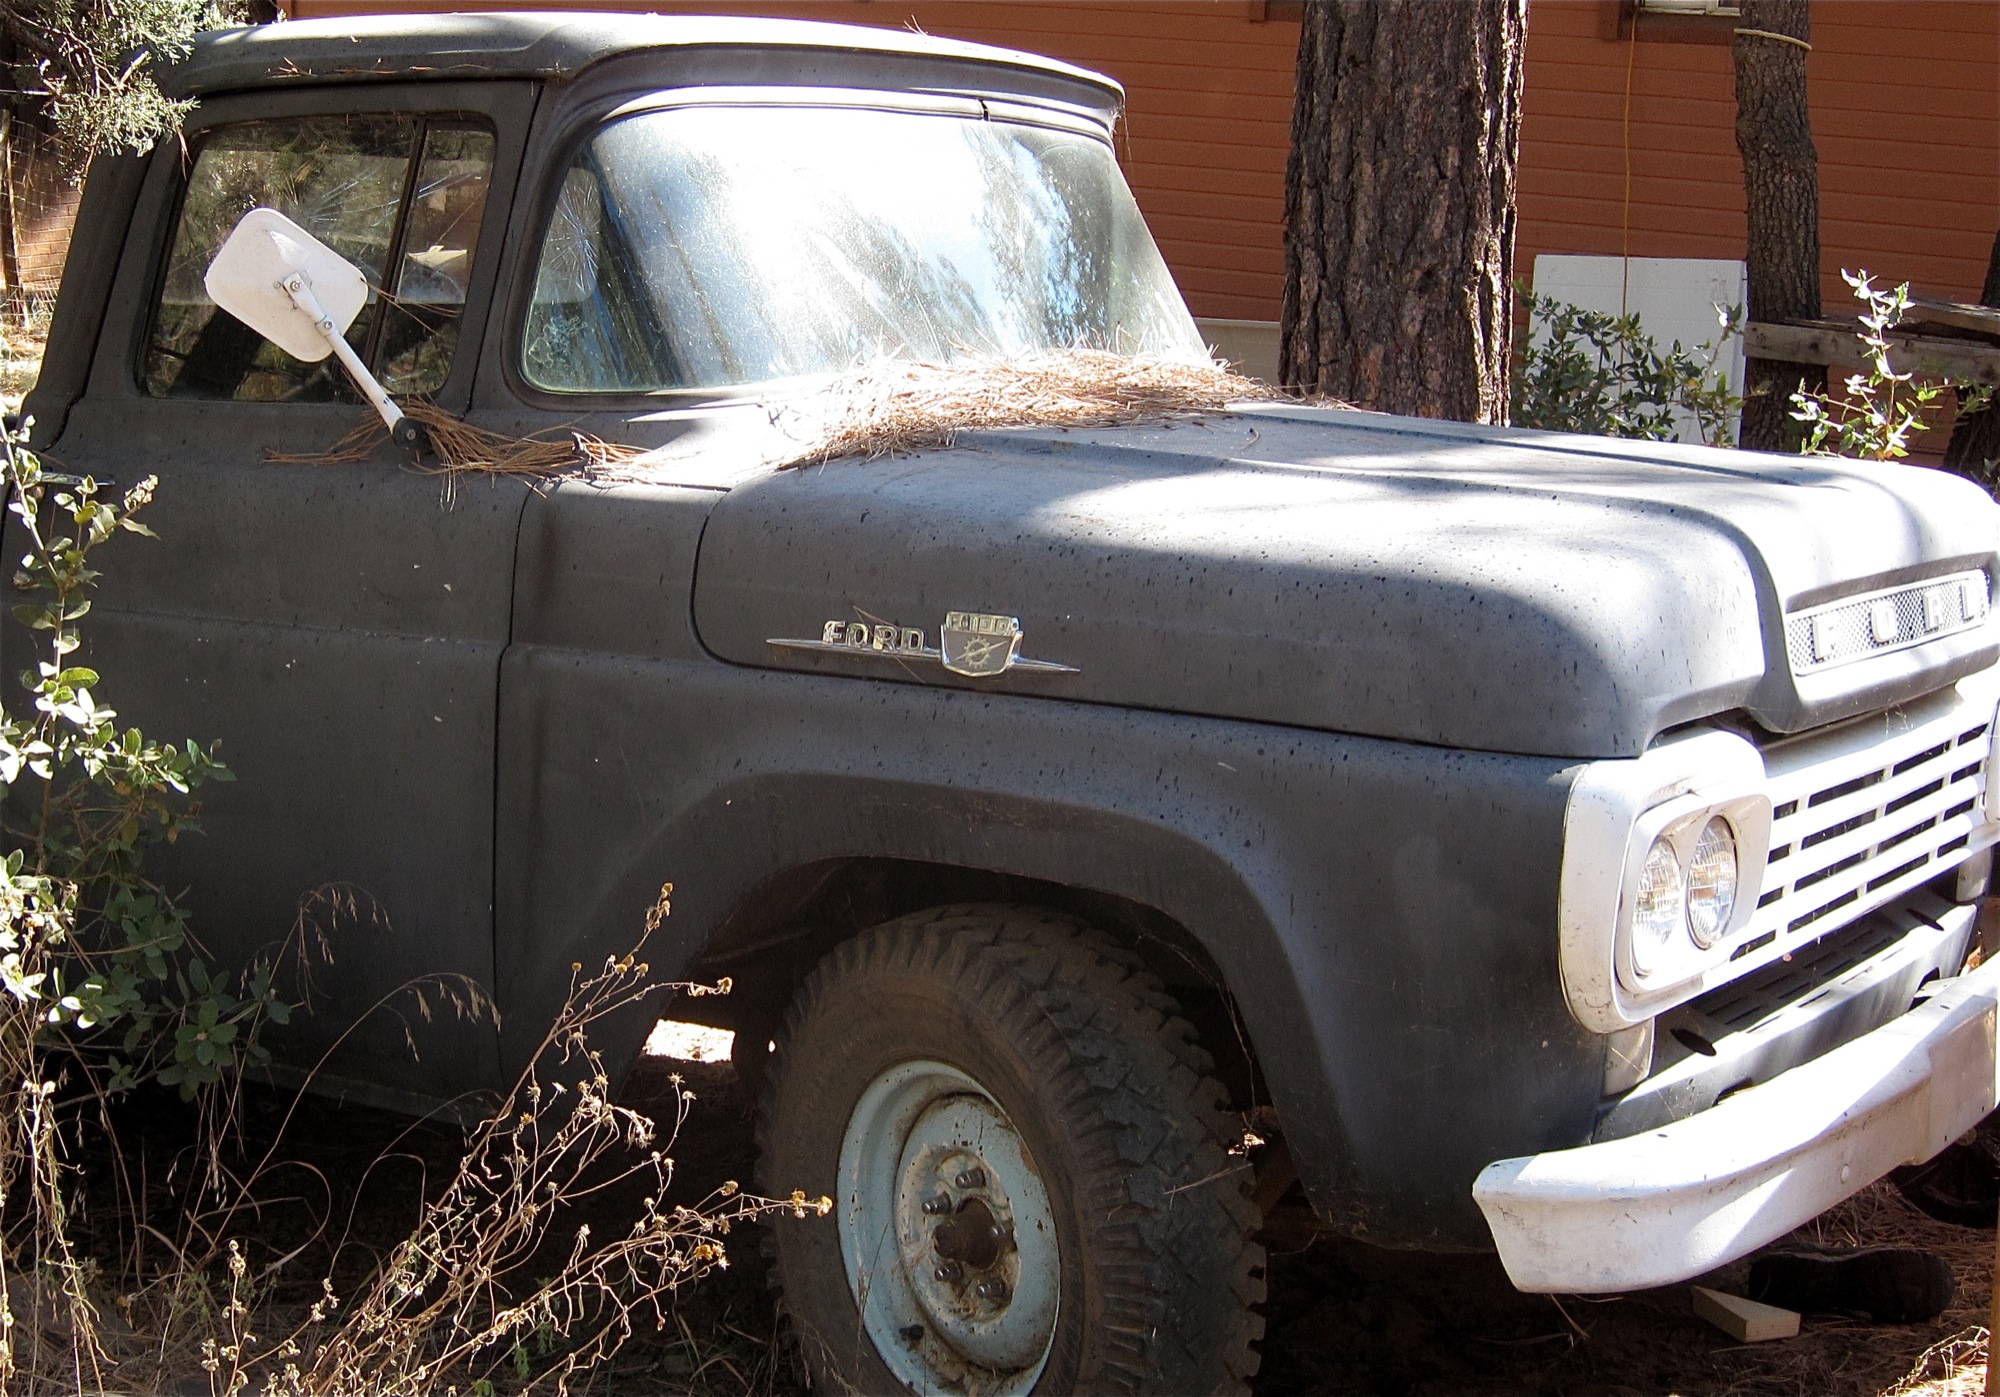
car, truck, vehicle, motor vehicle, bumper, ford, pickup truck, off road vehicle, sport utility vehicle, land vehicle, automobile make, automotive exterior